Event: Nepal Earthquake
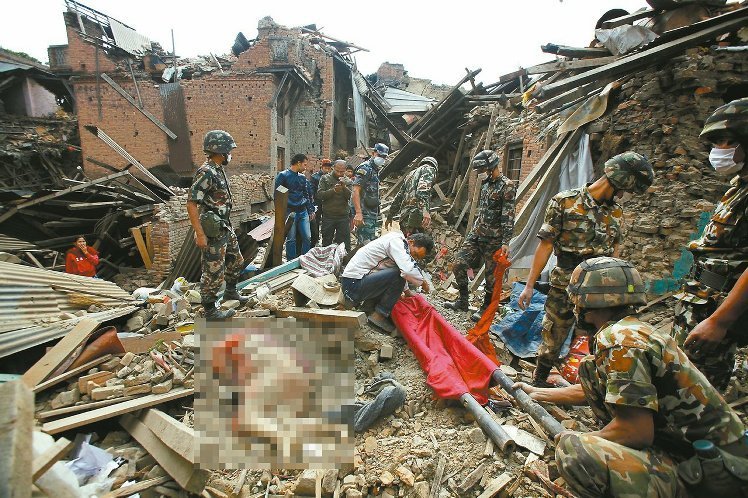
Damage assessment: damage